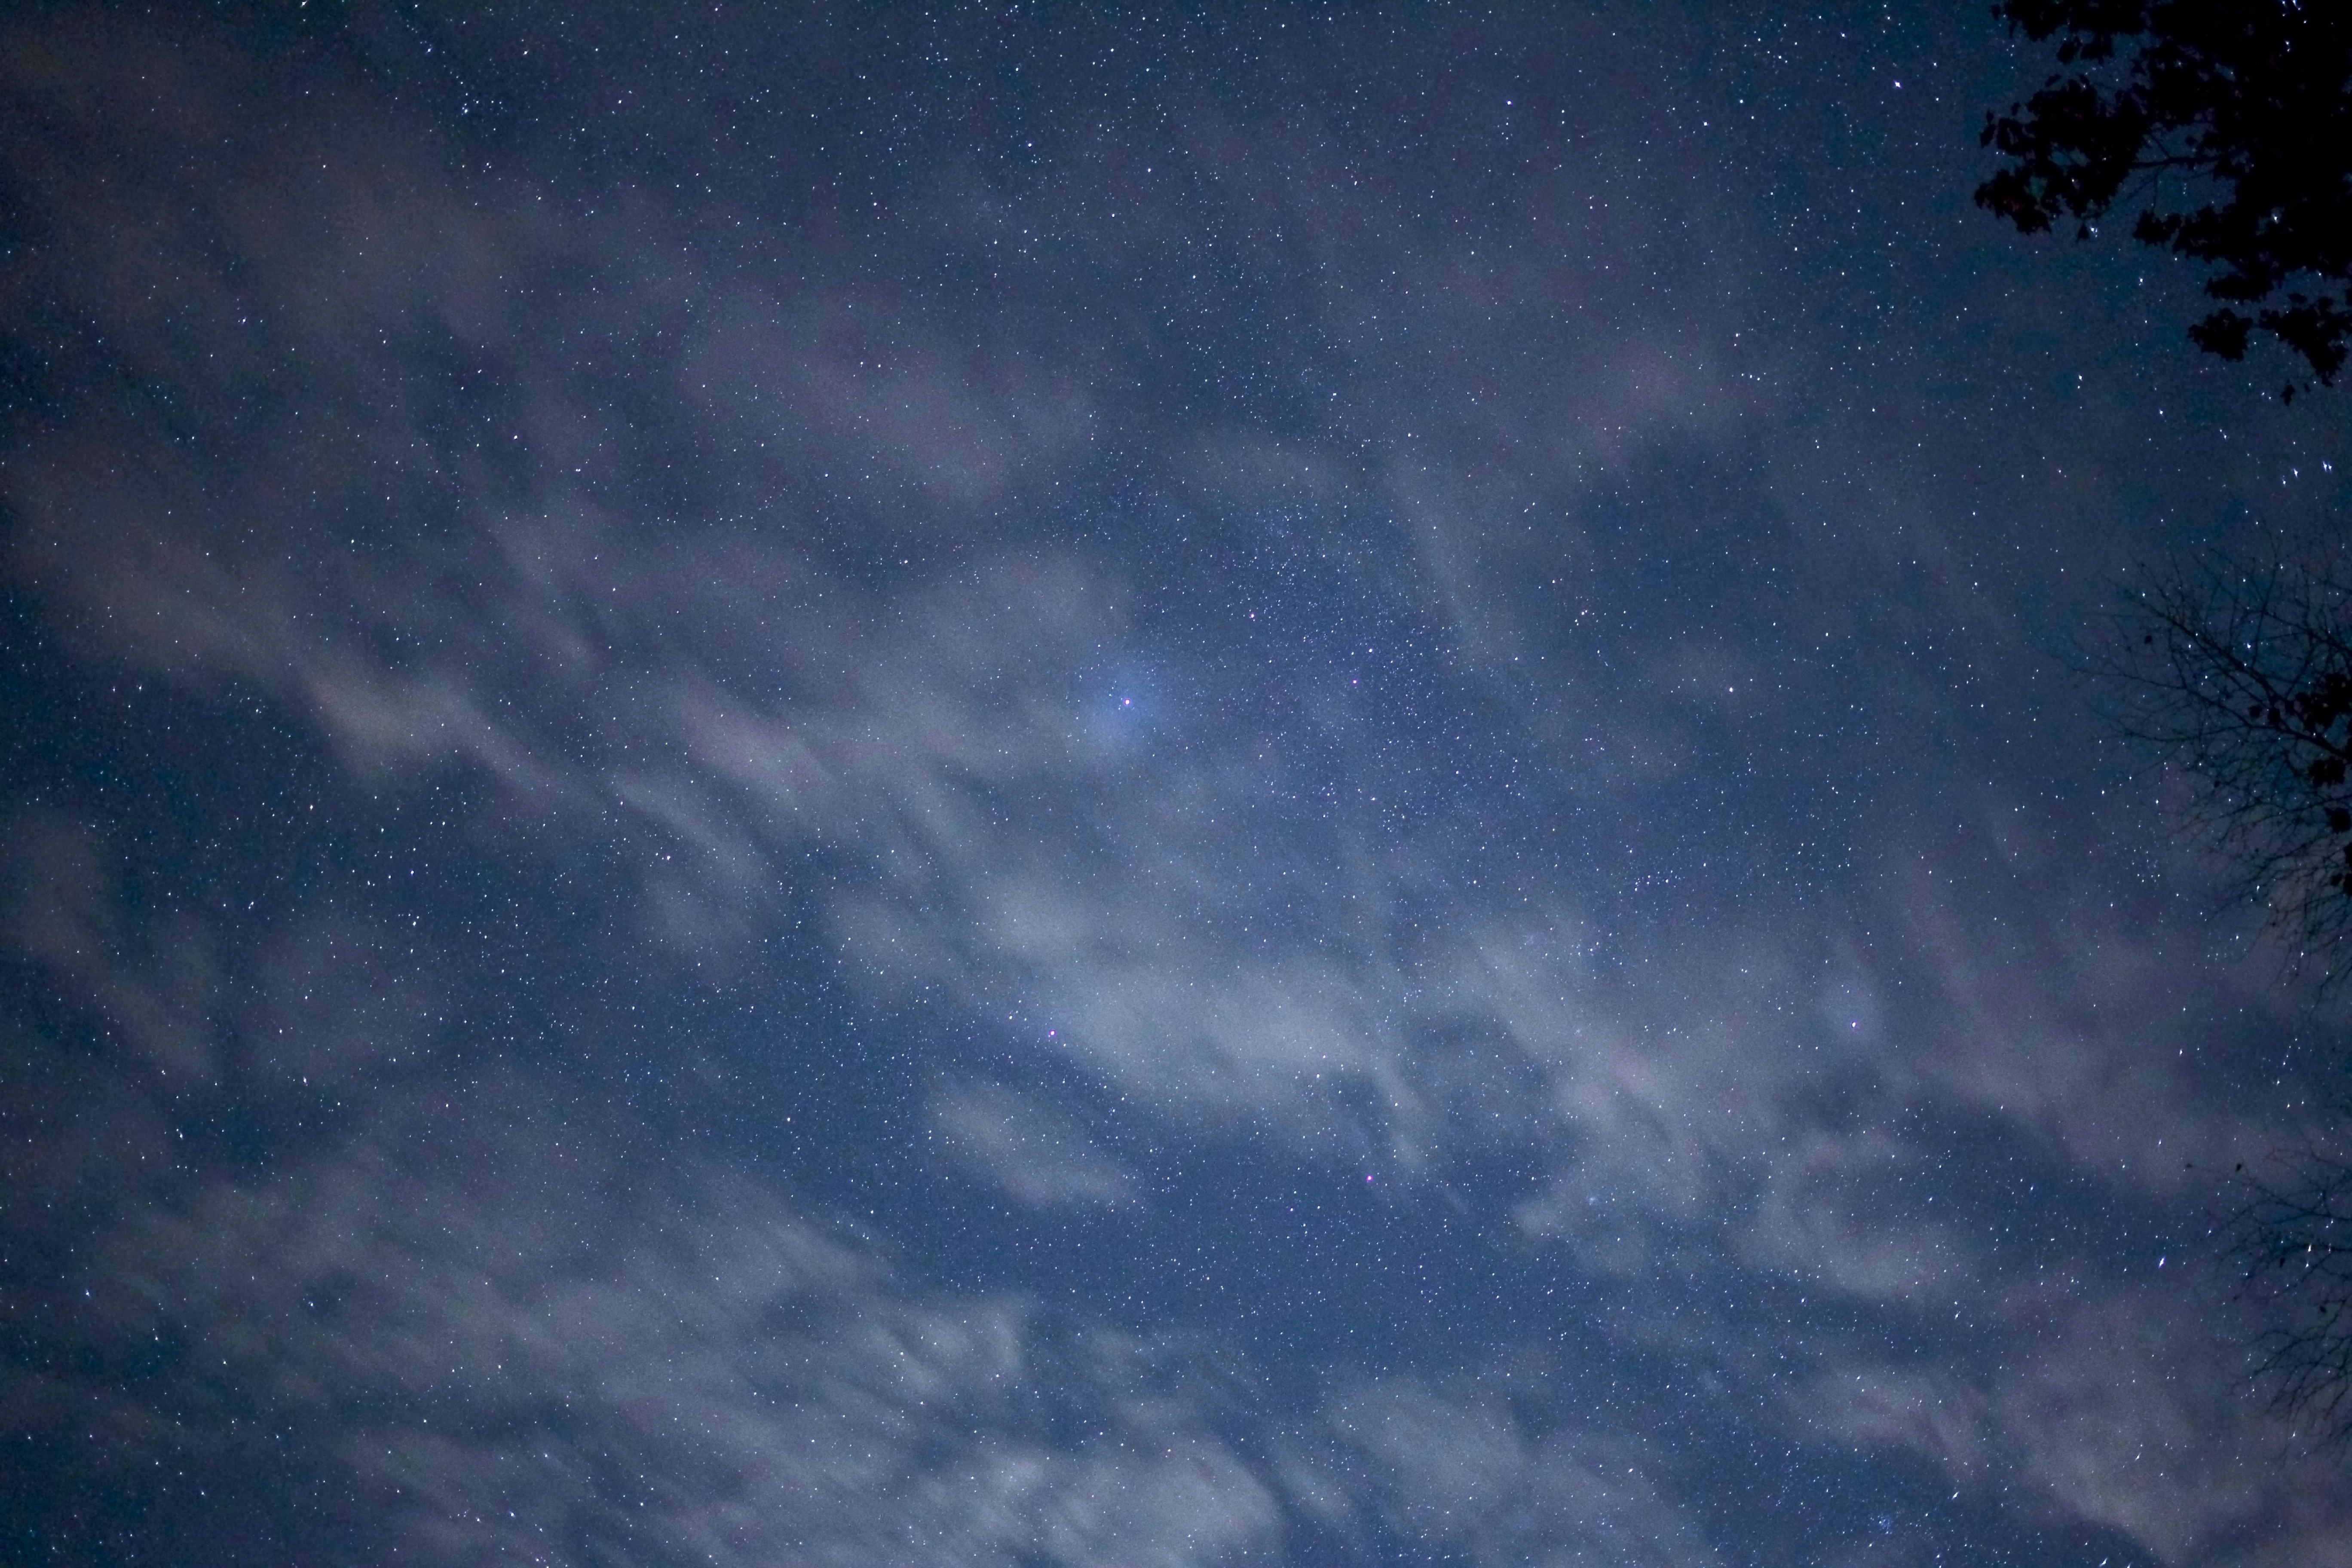
nature, cloud, sky, night, star, atmosphere, darkness, moonlight, outer space, clouds, astronomy, stars, astronomical object, atmosphere of earth, public domain images